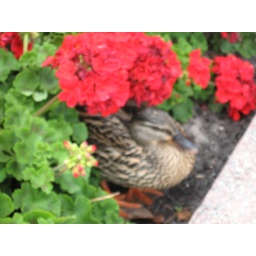
a duck that looks like its hiding in the flowers lol